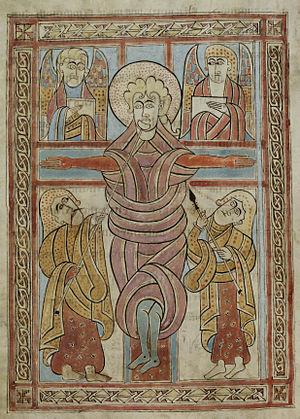
Dans le symbolisme religieux irlandais, le glasmartre, connu par la seule Homélie de Cambrai, est une couleur liée au martyre et à l'ascèse monastique quotidienne des moines irlandais. Une hypothèse récente provenant d'un travail de traduction de M. Michel Ballard démontrerait que cette couleur, traditionnellement traduite par « vert » ou « bleu », en gaélique ou en breton, pourrait être l'équivalent de la couleur « hyacinthinus », c'est-à-dire la couleur et teinture pourpre royale de la Bible.